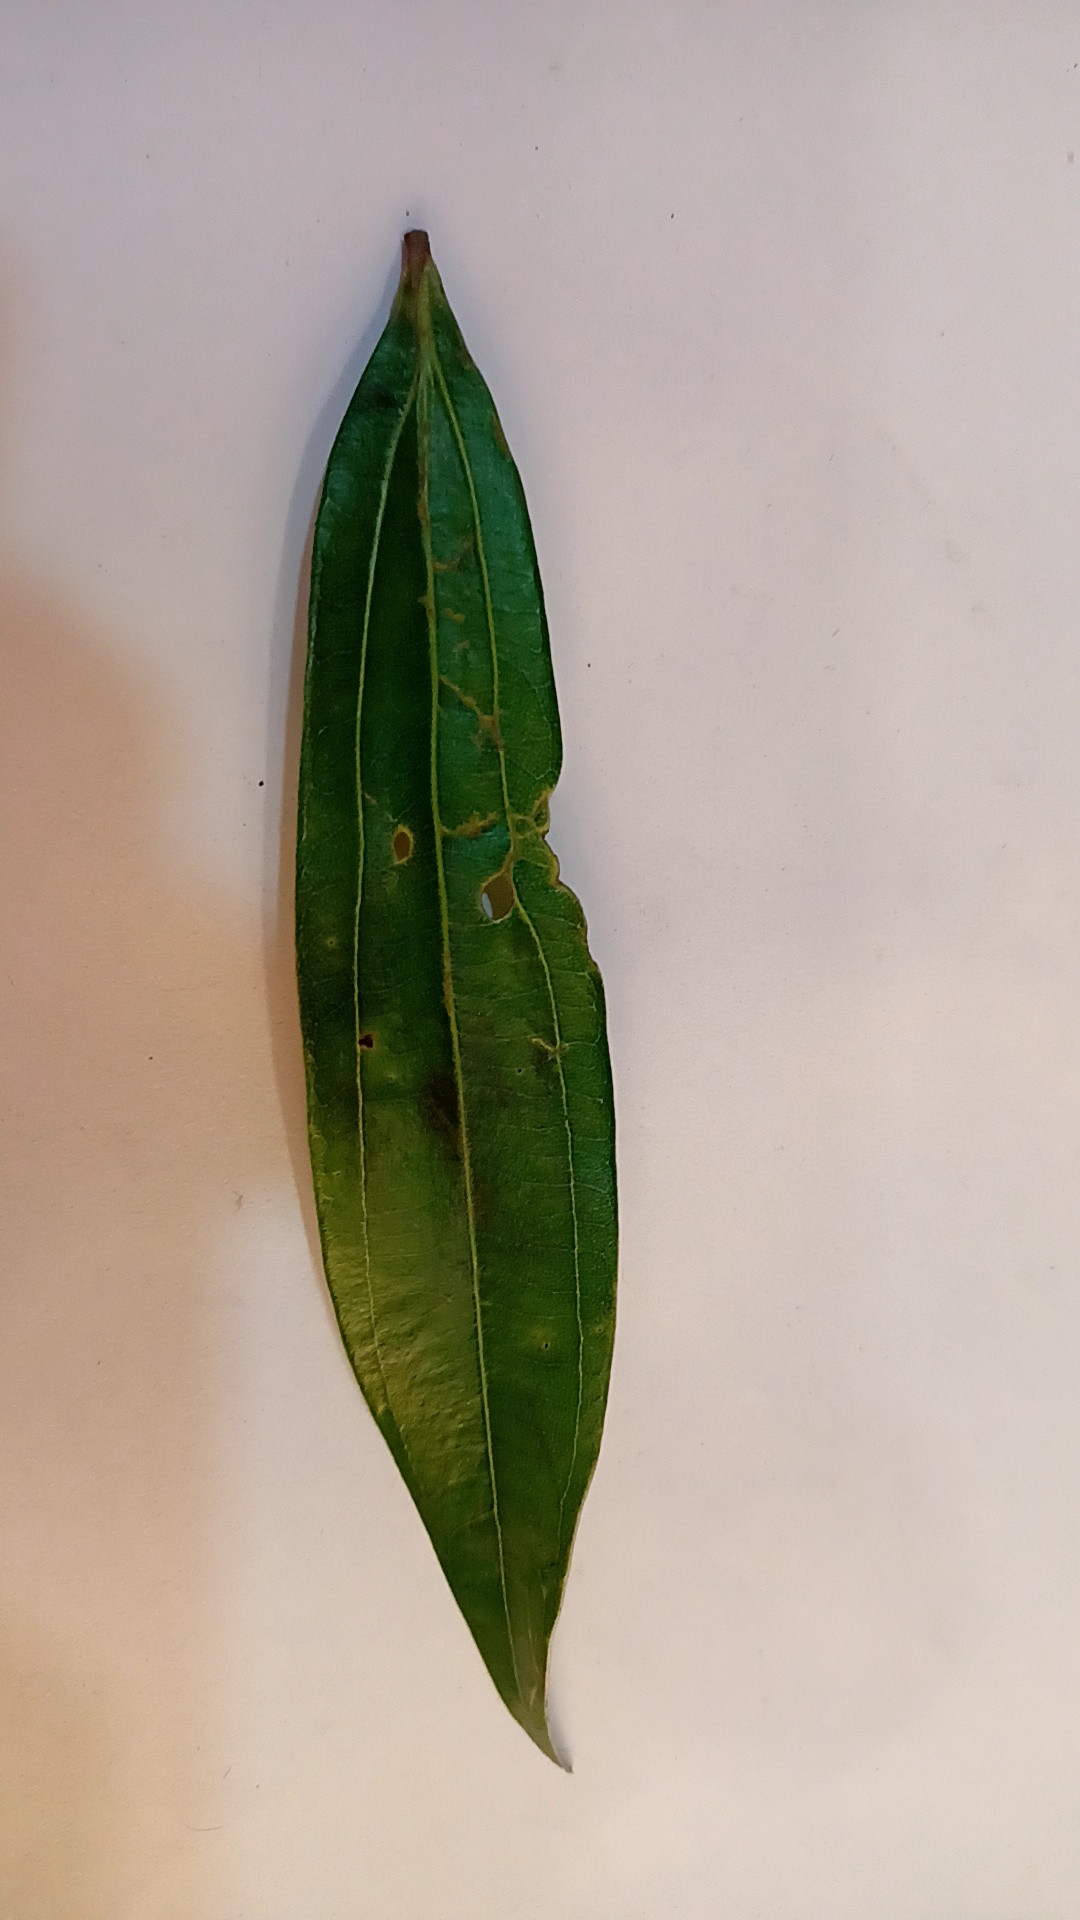
Label: Disease